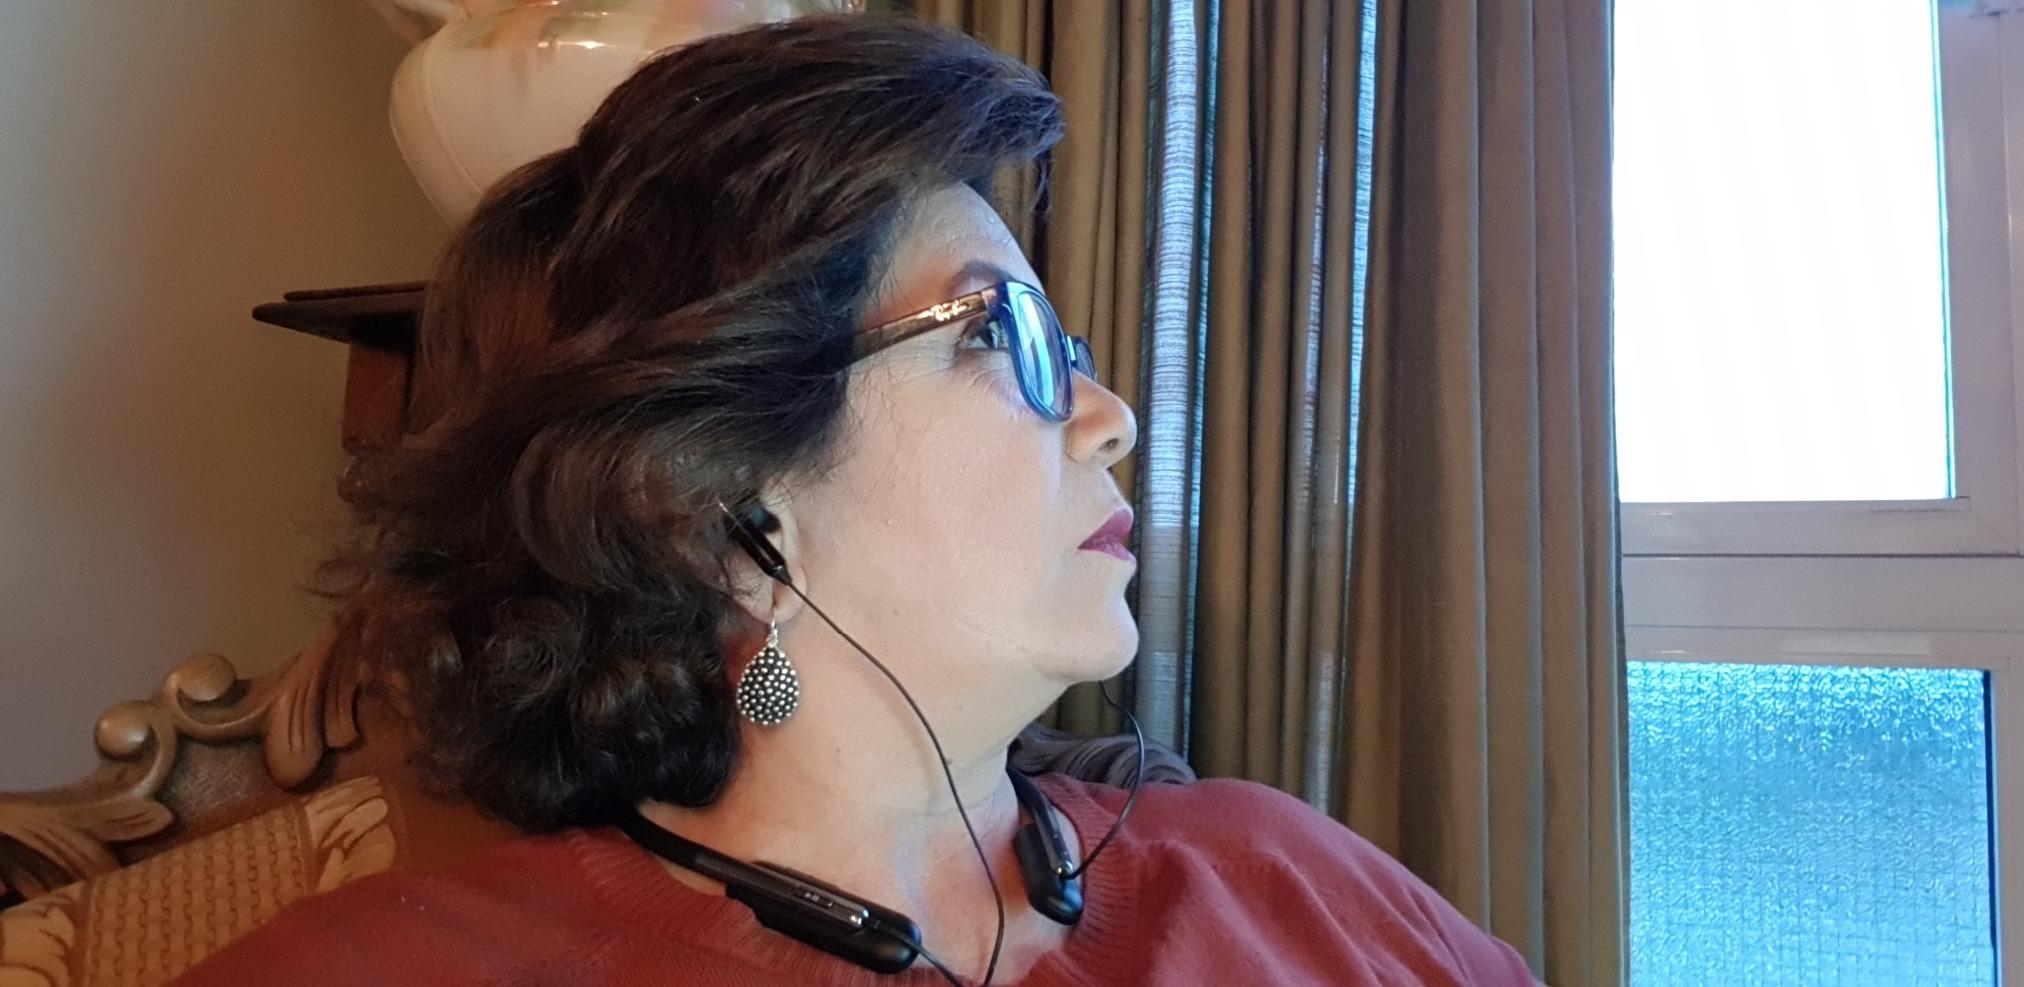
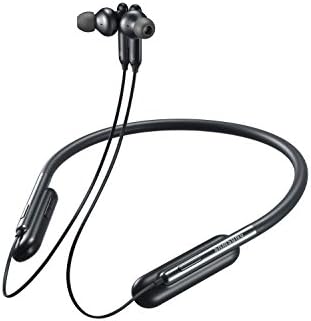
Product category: headphones
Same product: yes